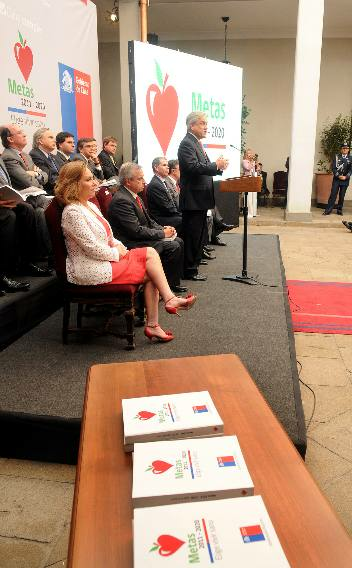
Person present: Yes